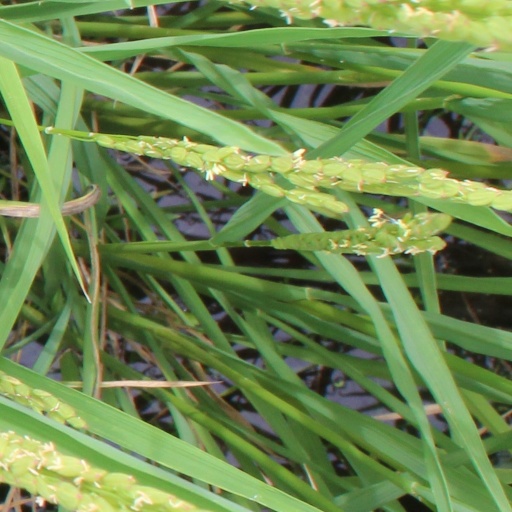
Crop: rice